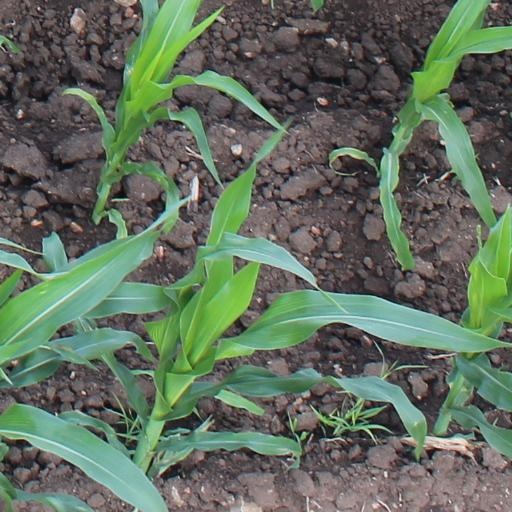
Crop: maize; corn